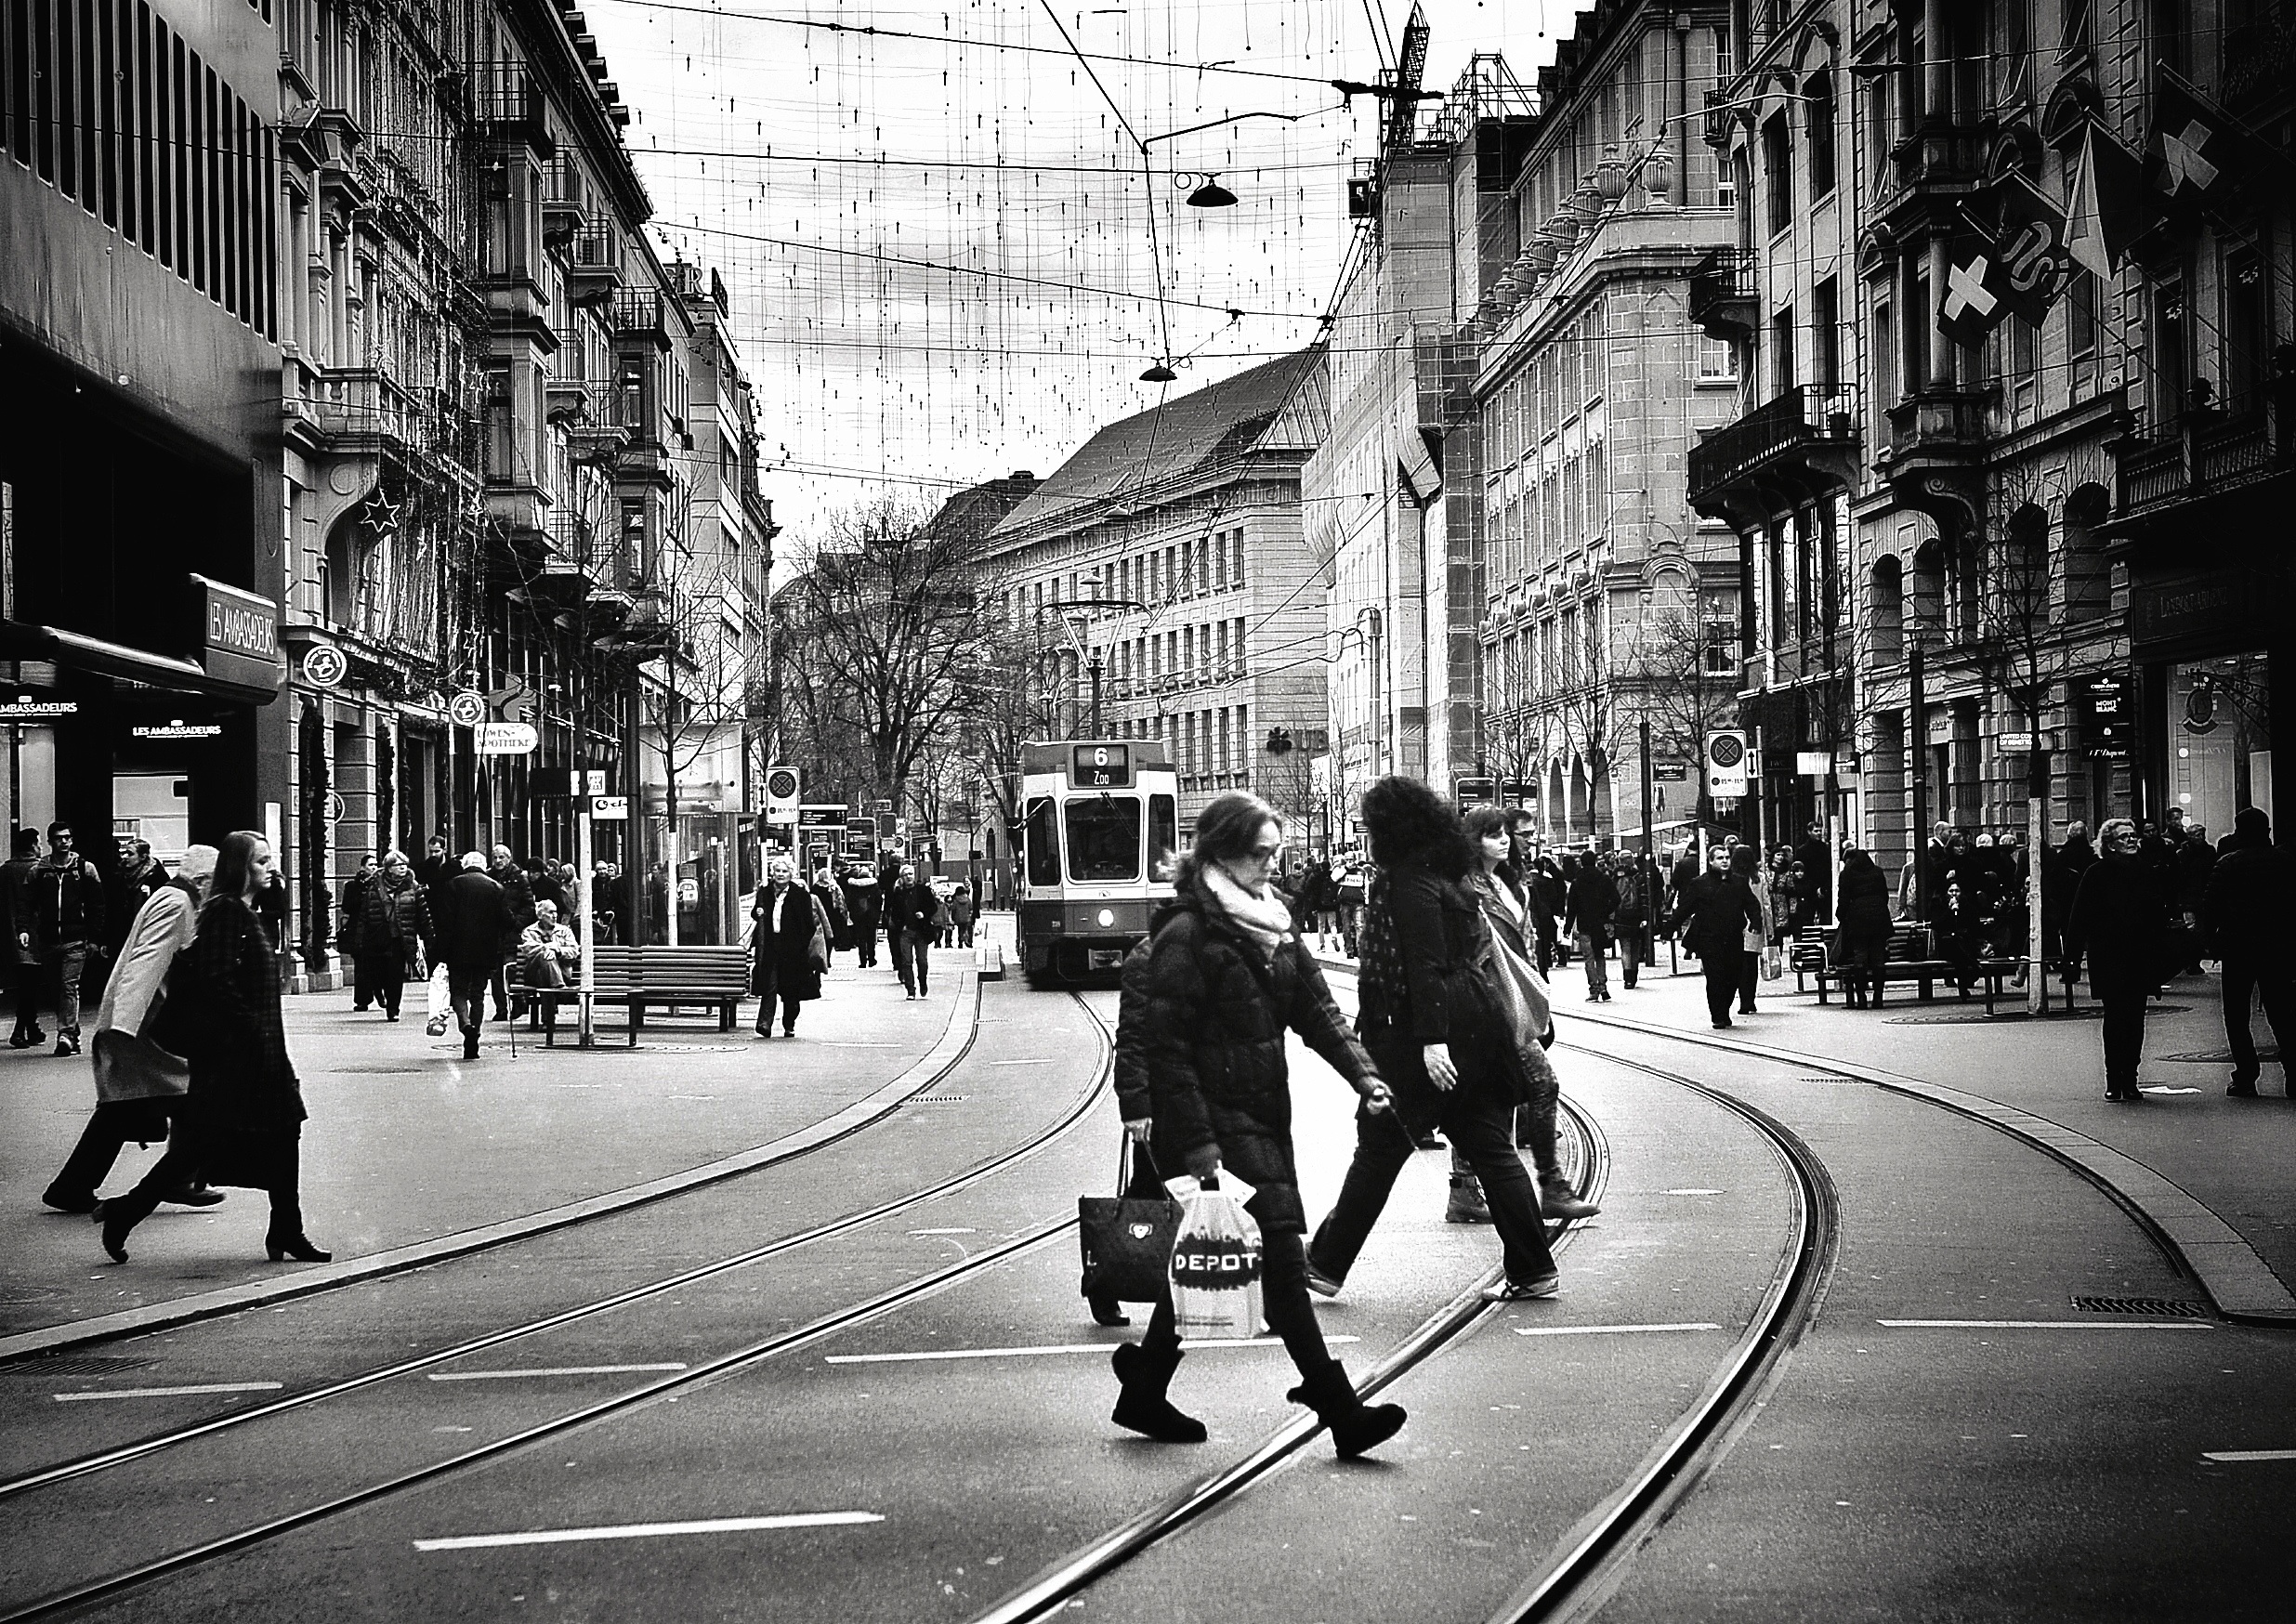
pedestrian, winter, black and white, people, road, street, photography, city, crowd, cityscape, tram, vehicle, nikon, black, monochrome, lane, flickr, bw, infrastructure, photograph, snapshot, ch, schweiz, switzerland, zurich, blancoynegro, schwarzundweiss, streetscene, menschen, passanten, streetpix, thomas8047, onthestreets, bahnhofstrasse, iamnikon, d300s, blackandwithe, stadtansichten, streetphotographer, streetartstreetlife, 175528, strassencene, vbz, z ri, z rigrafien, stadtz rich, z rilinie, urban area, monochrome photography, nonbuilding structure